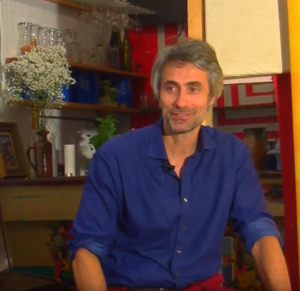
Raphaël Liogier, Le besoin de métaphysique, Université Populaire Marseille métropole
Raphaël Liogier, né en 1967, est sociologue et philosophe, professeur des universités à l'Institut d'études politiques d'Aix-en-Provence, il a dirigé l'Observatoire du religieux de 2006 à 2014. Diplômé en philosophie de l'université d'Edimburgh, il enseigne également au Collège international de philosophie. Il est également chercheur associé au laboratoire Sophiapol à l’Université de Paris 10 Nanterre.